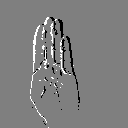
ASL letter: b